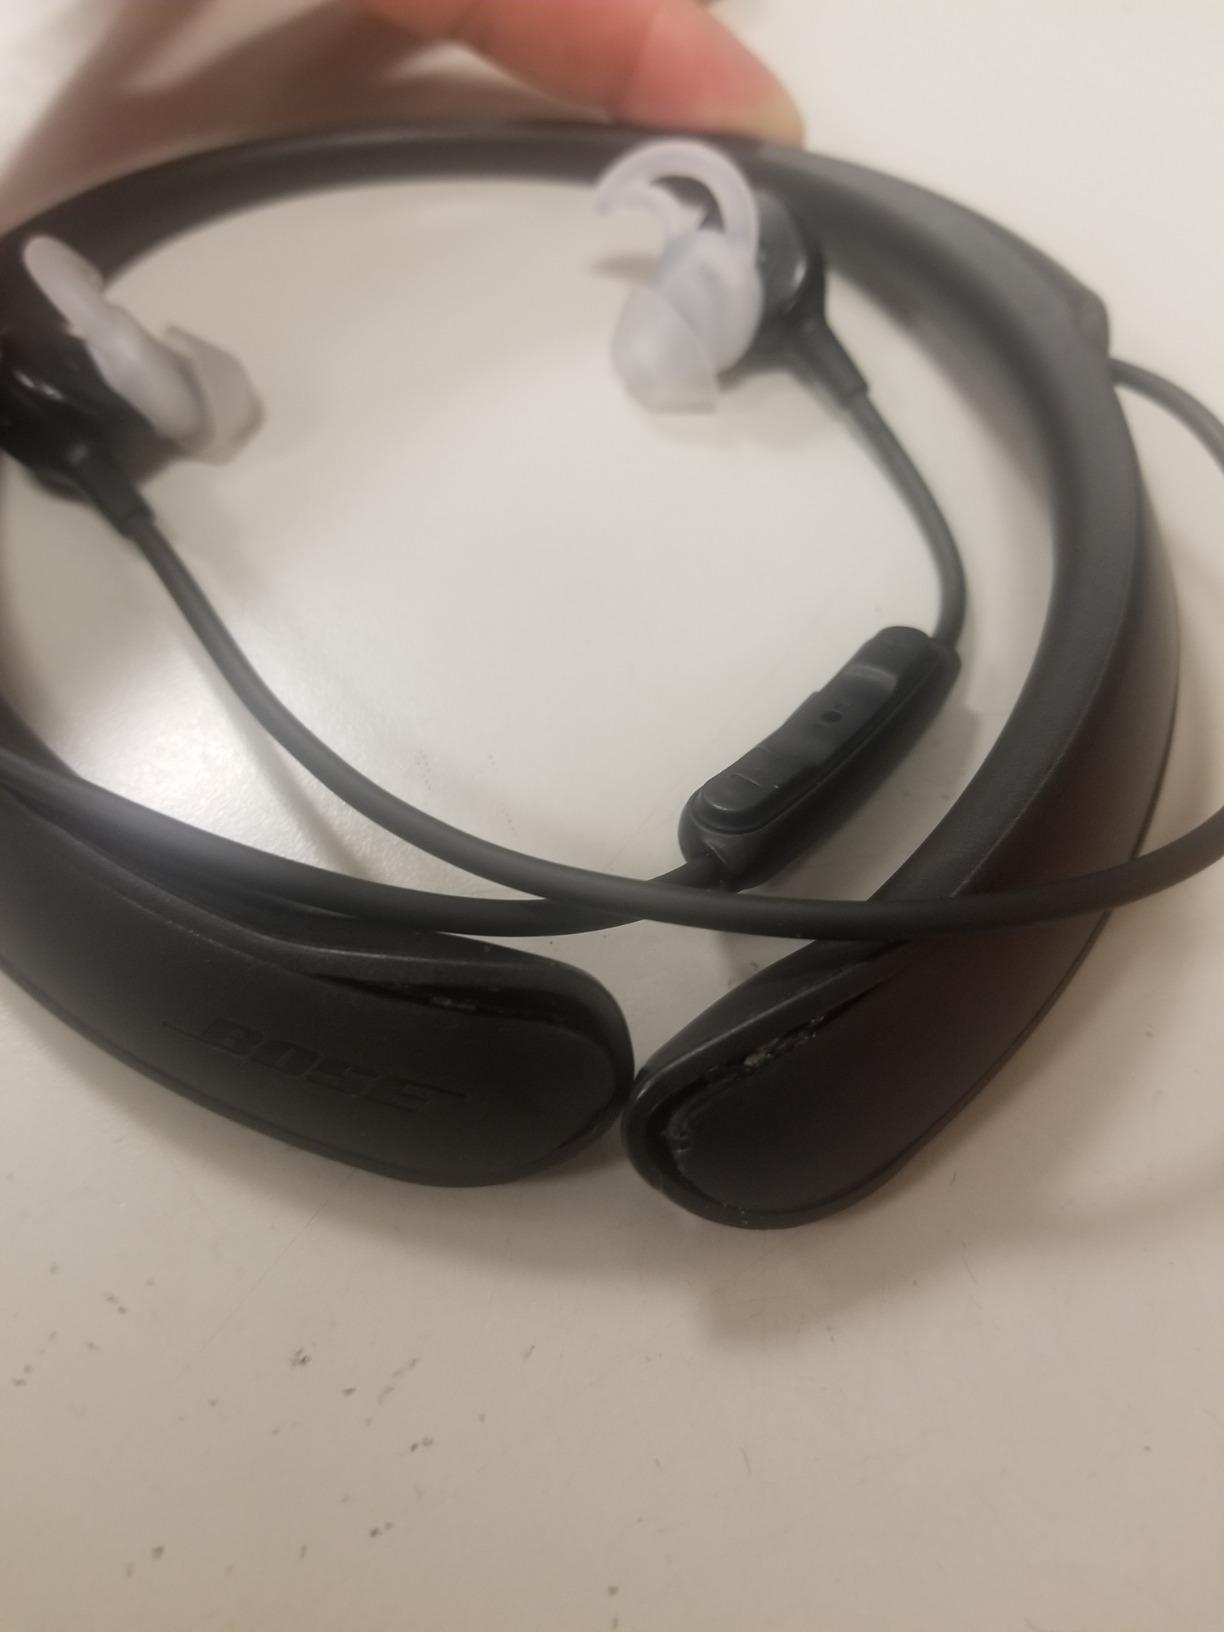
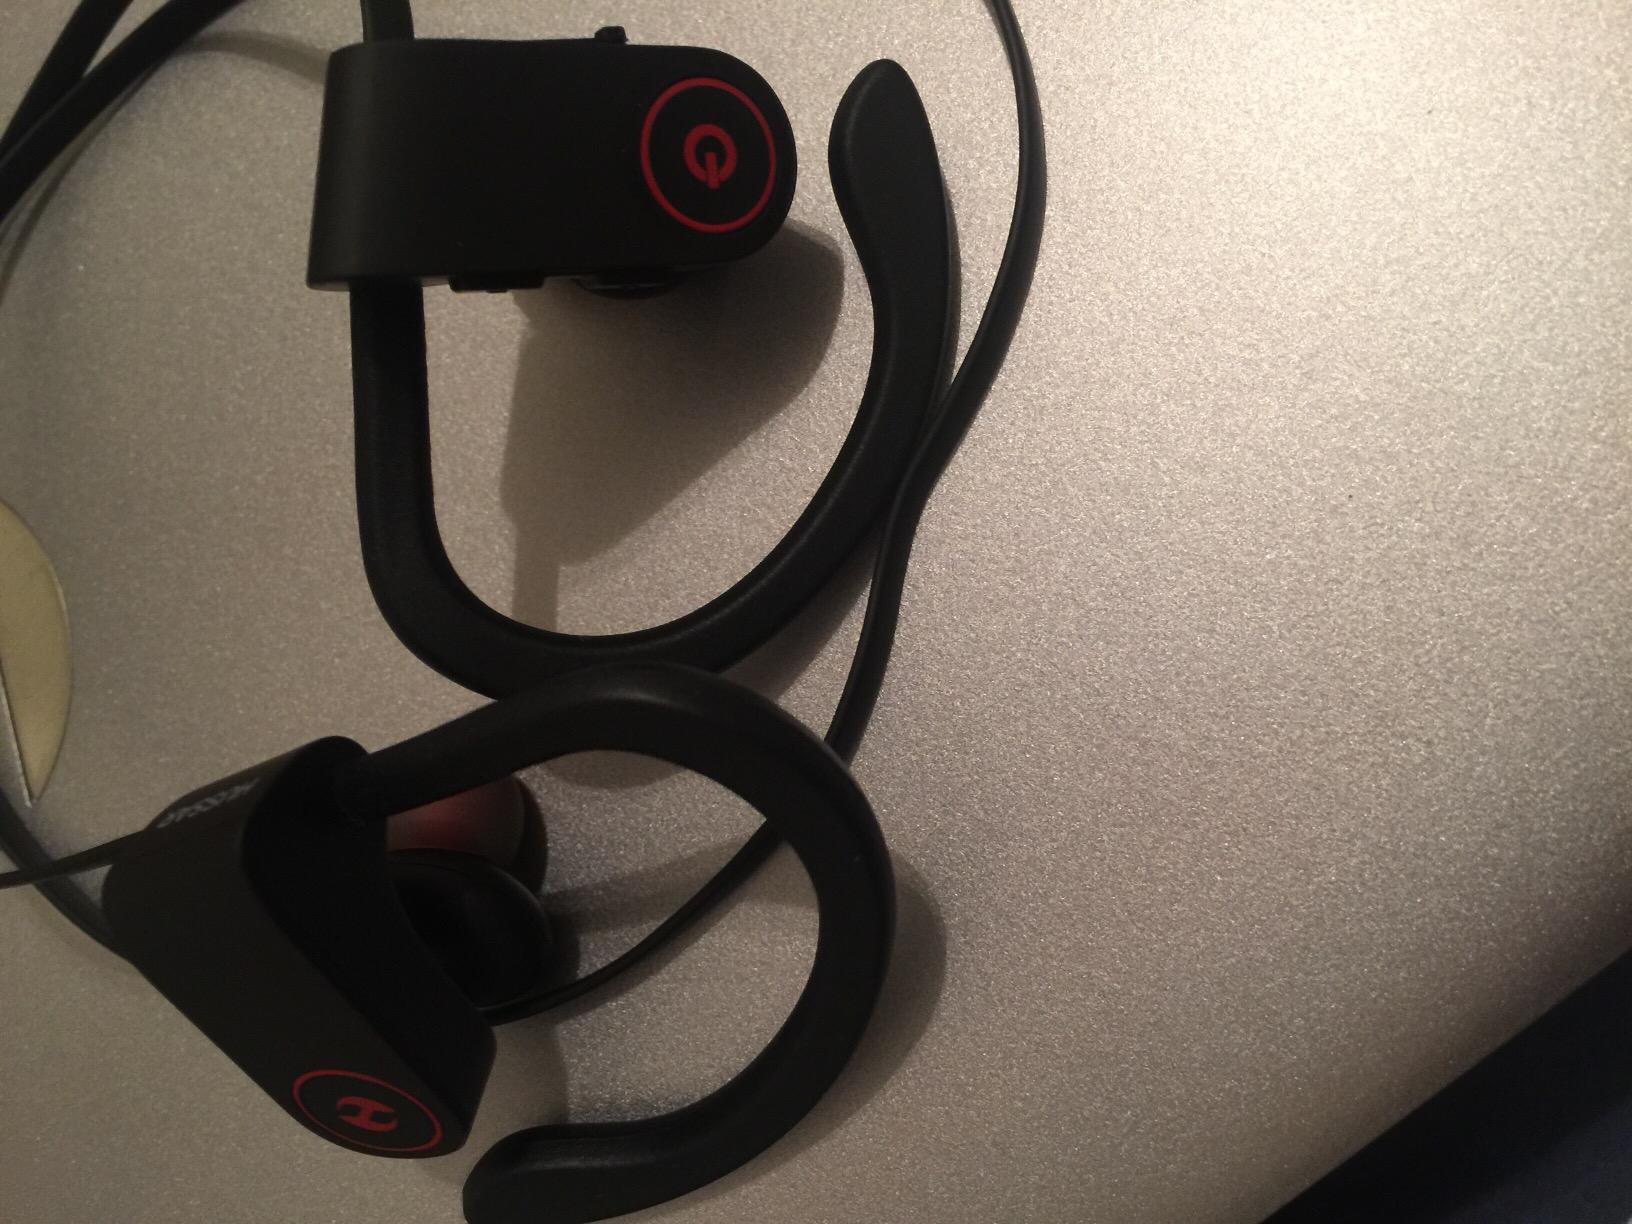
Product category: headphones
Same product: no